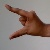
The image shows a hand gesture representing the letter 'Z' in Indian Sign Language.